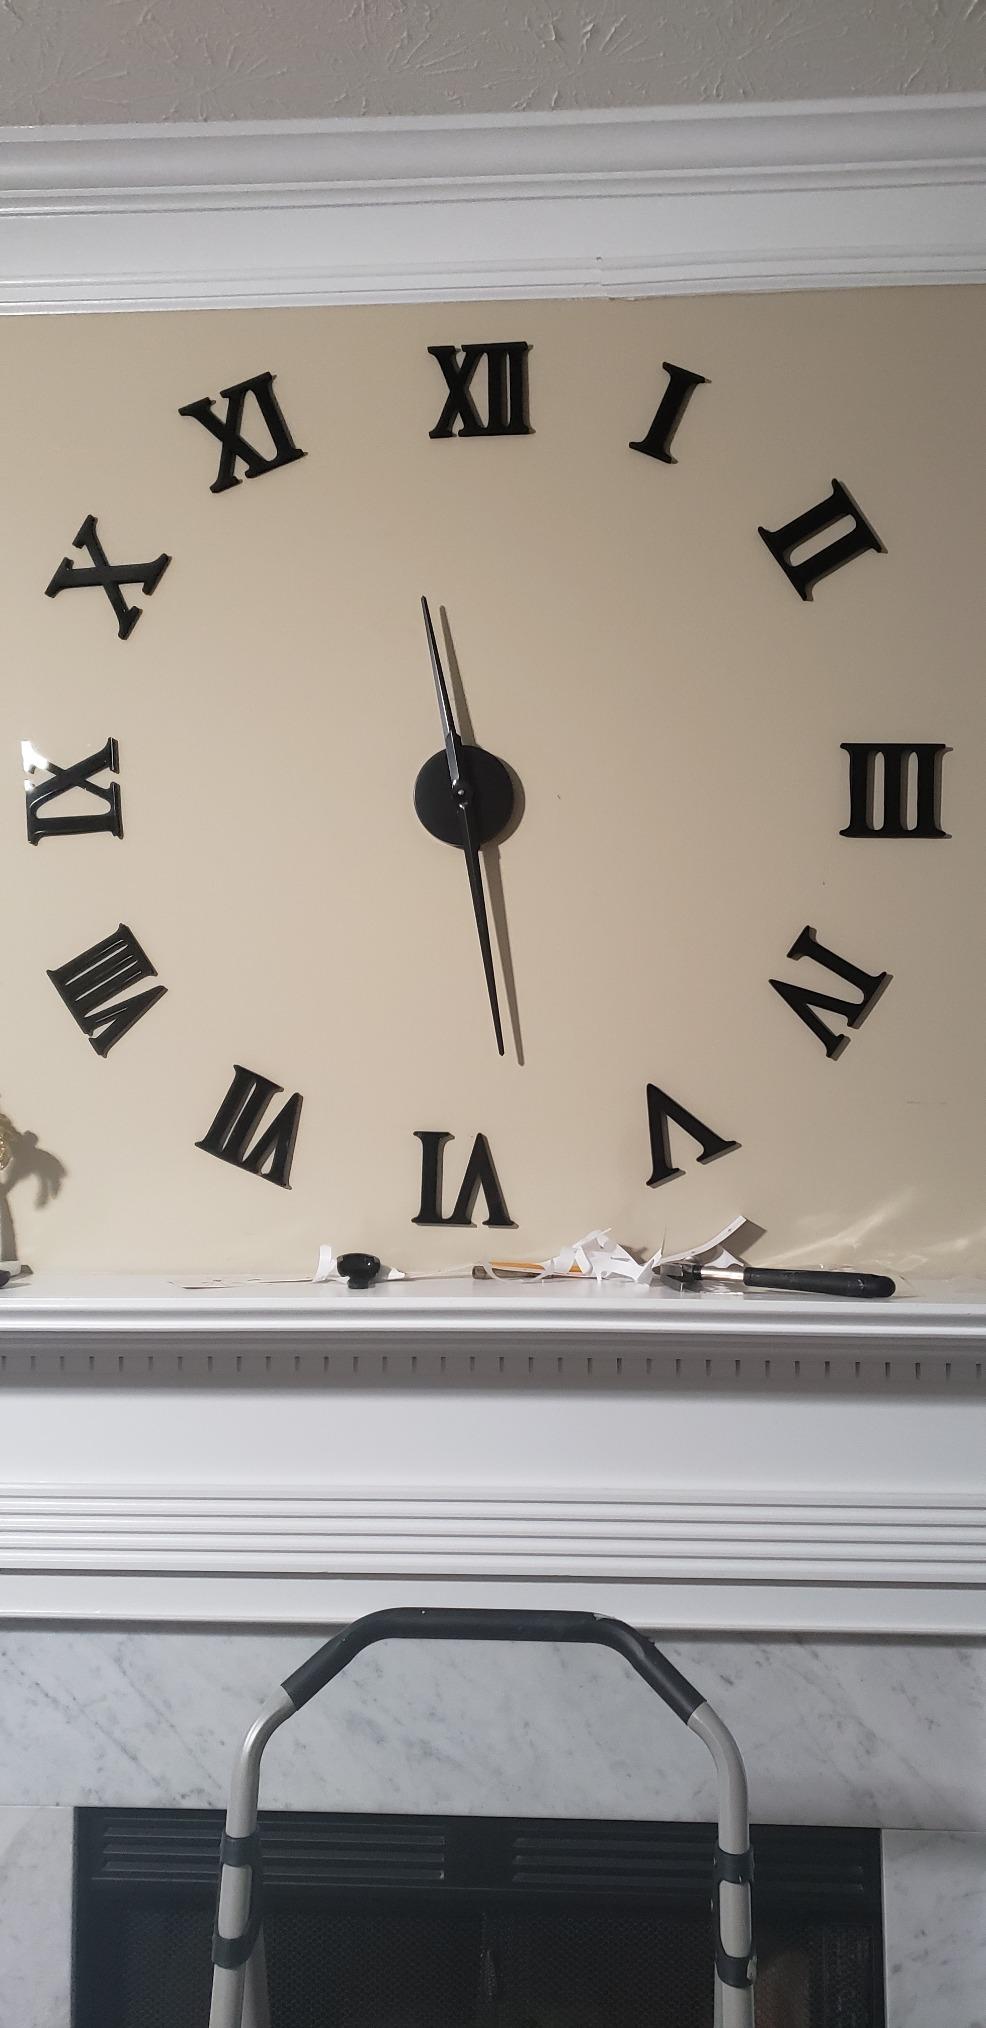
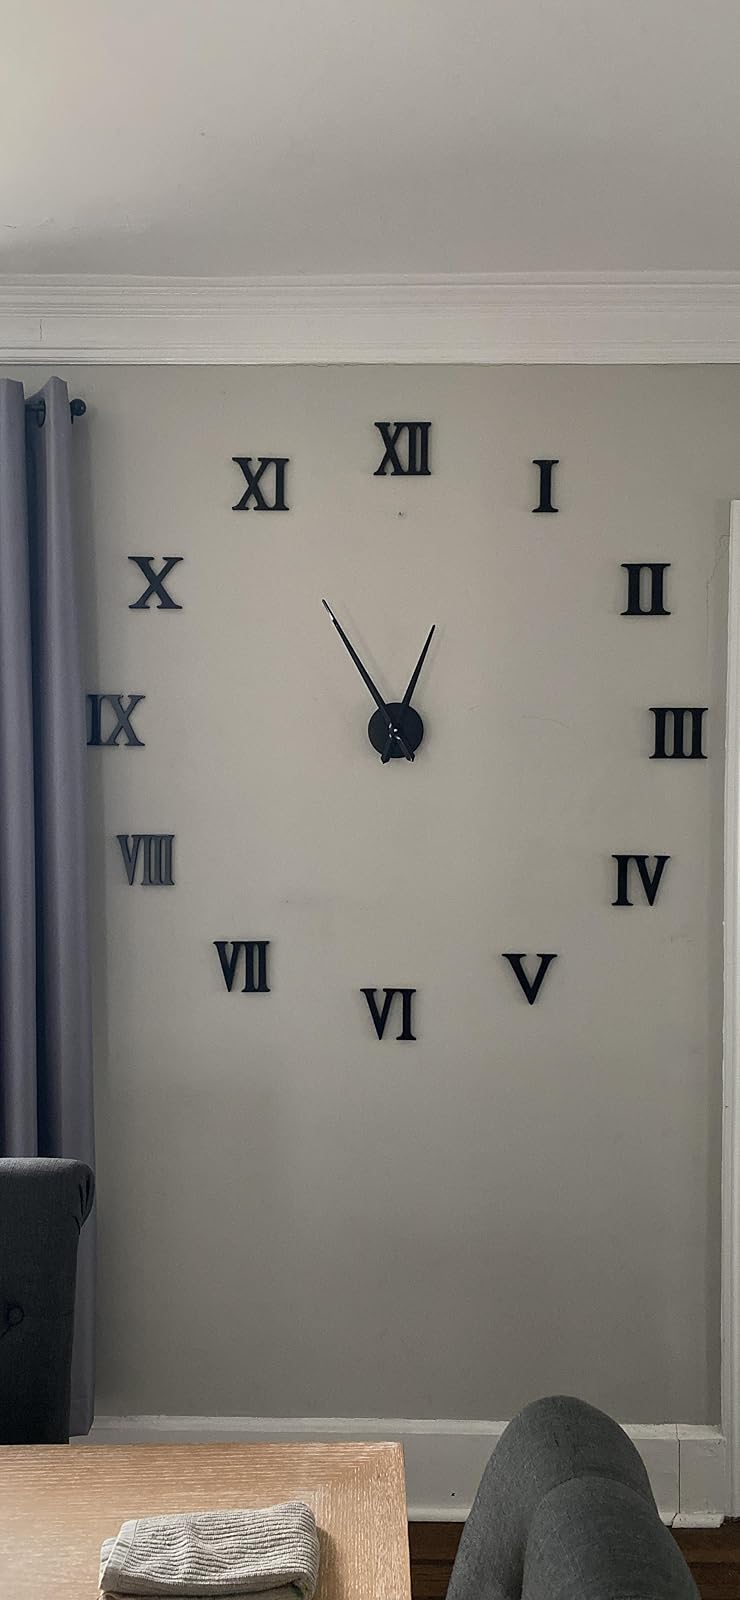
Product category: clock
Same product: yes